Perlée

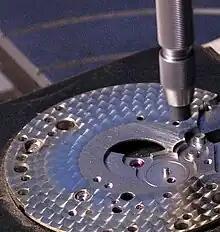
Application of a concentric perlée pattern on a watch movement main plate

Watch components that are given a perlée pattern may include the movement main plate and bridges, the inside of the watch case and the watch-case bottom. The perlée patterned parts of a wrist watch are commonly invisible from the outside except if the watch has a transparent casing or deliberately exposed internal parts.